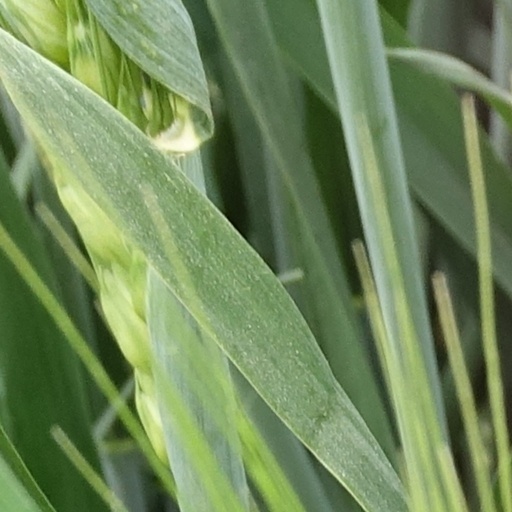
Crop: wheat